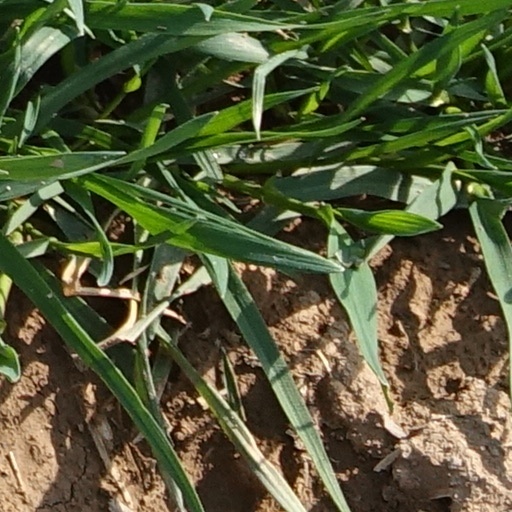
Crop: wheat